Thomas C. Russell Field

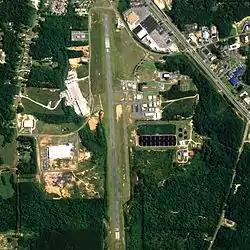
NAIP aerial image, 30 June 2006

Thomas C. Russell Field is a city-owned public-use airport located two nautical miles (4 km) southwest of the central business district of Alexander City, a city in Tallapoosa County, Alabama, United States.